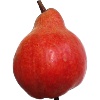
Label: red_pear